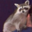
Label: raccoon